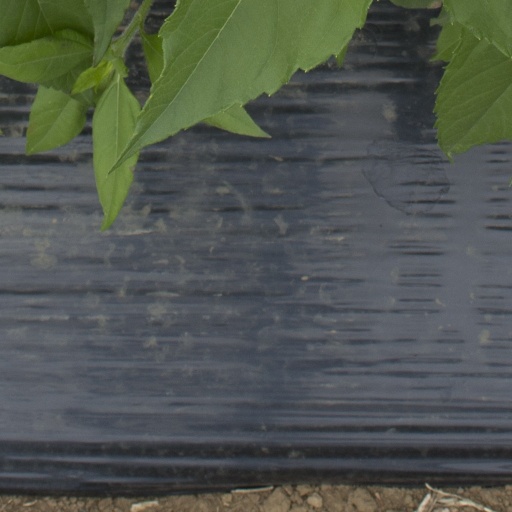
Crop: Jerusalem artichoke